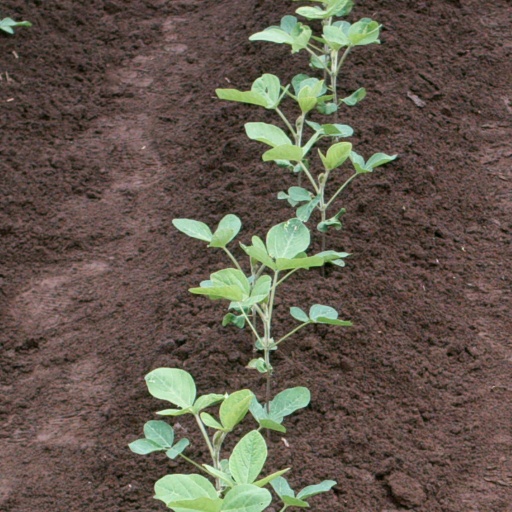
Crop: soybean